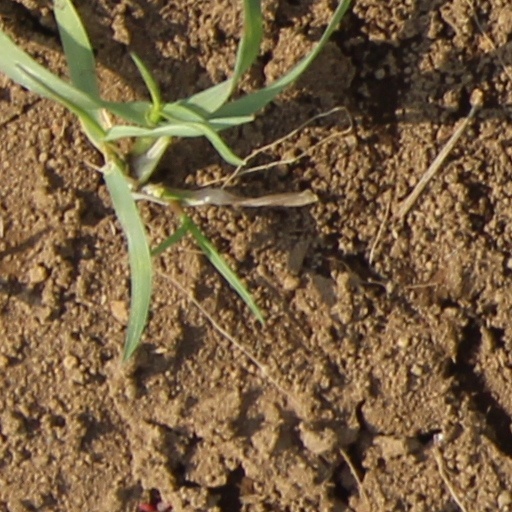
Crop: wheat